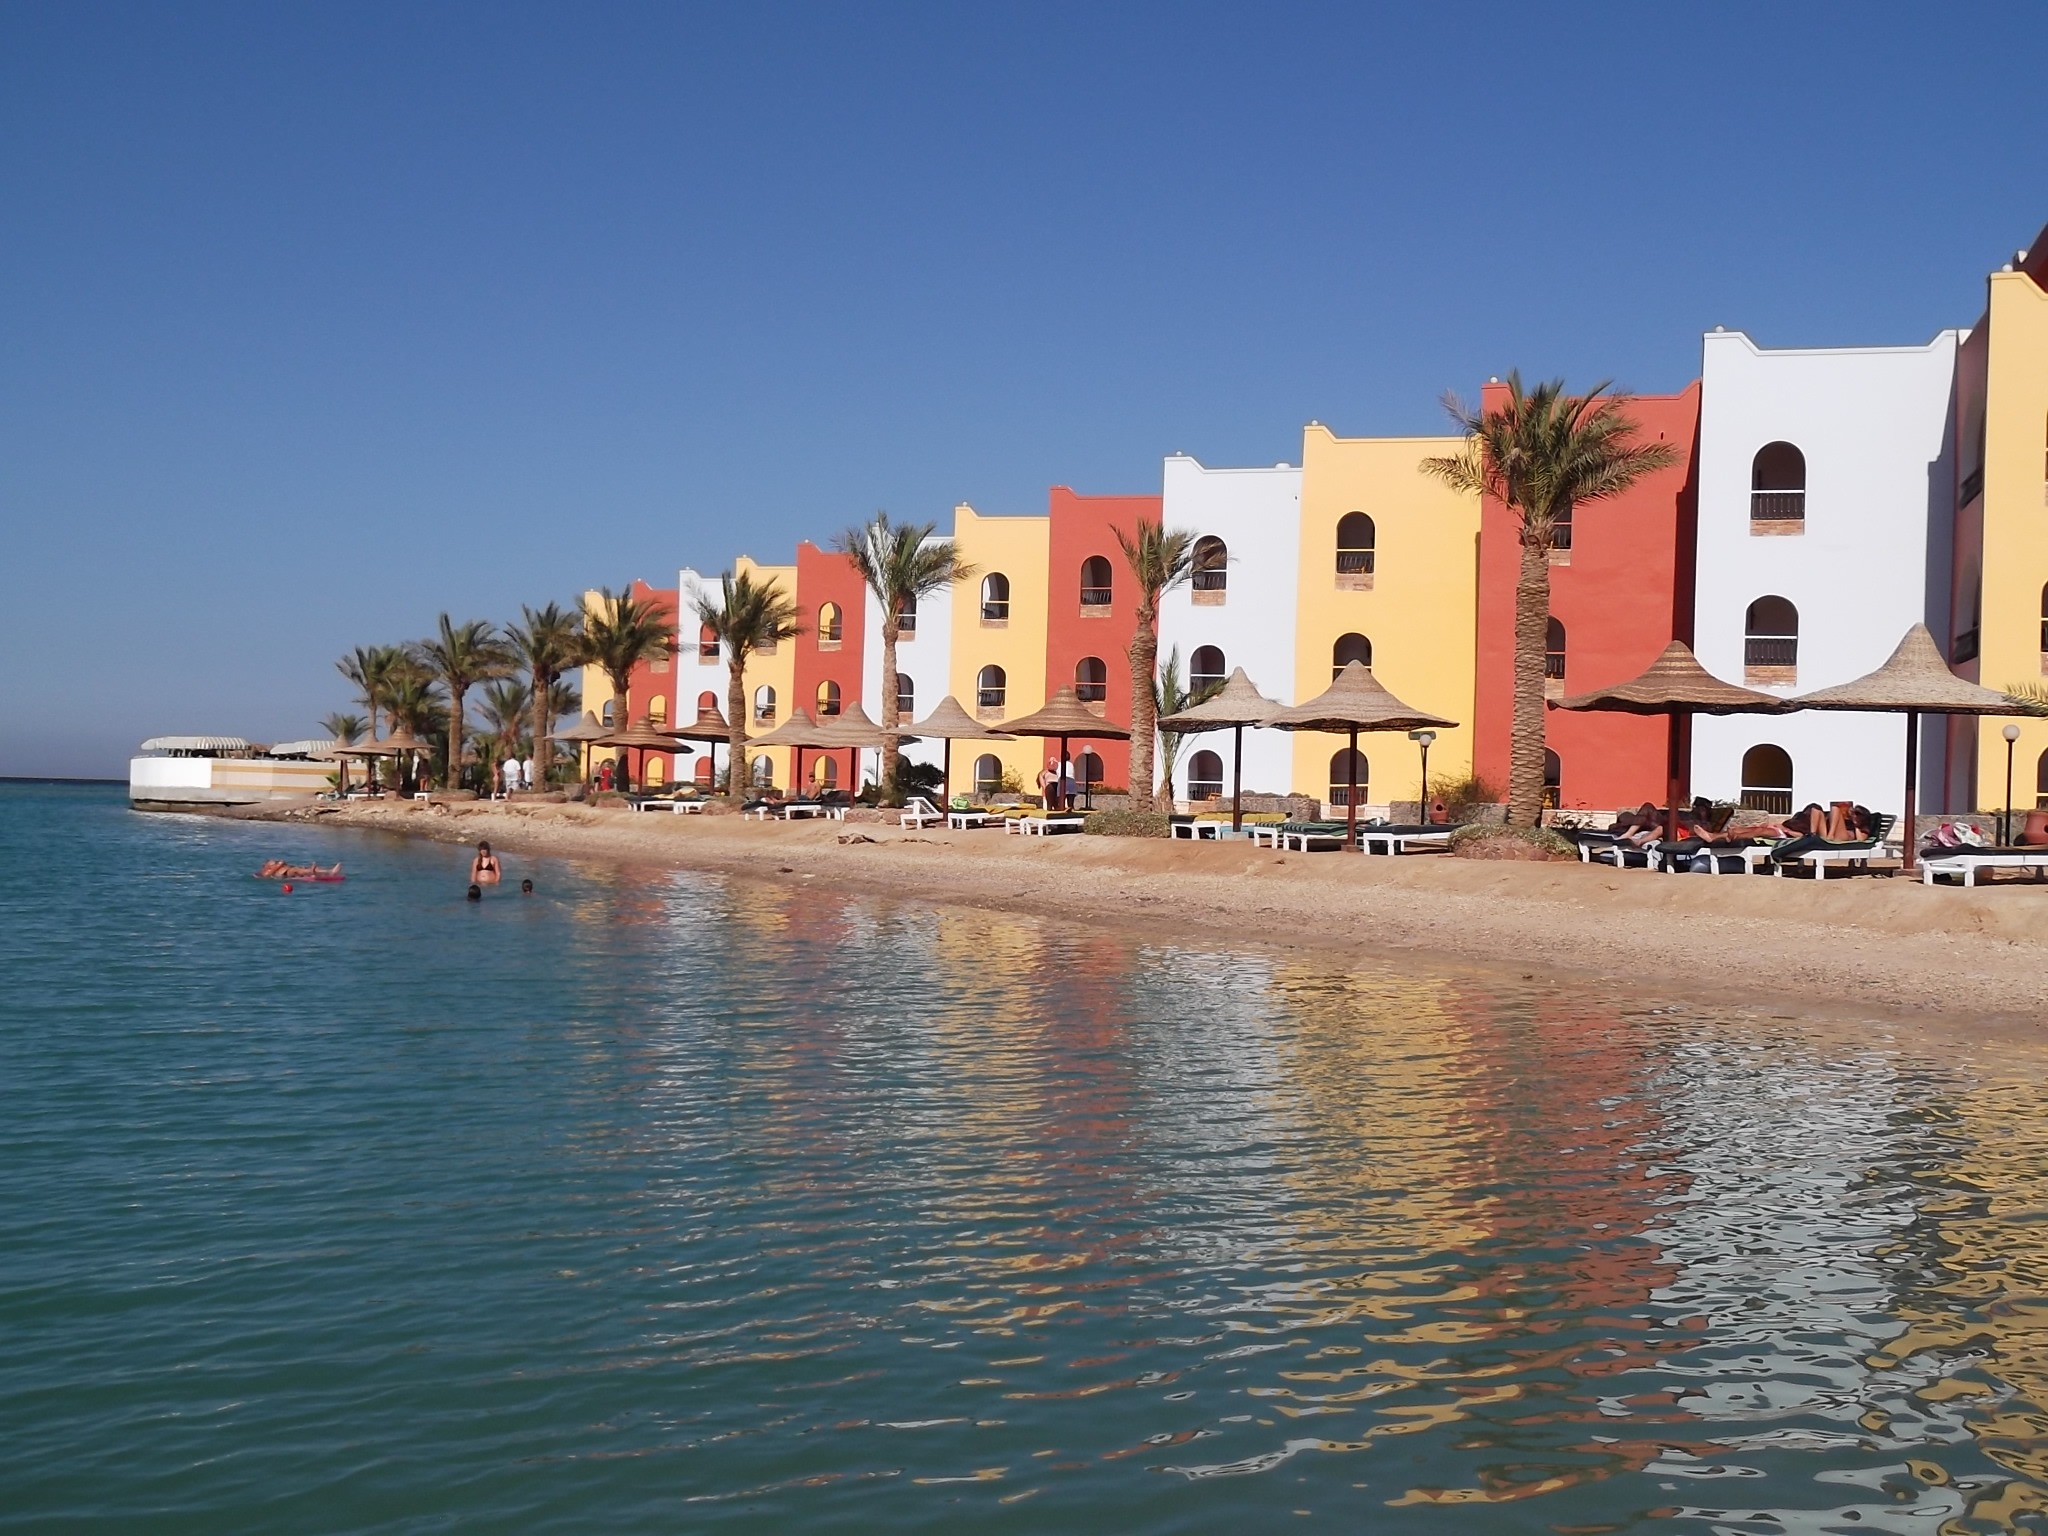
beach, landscape, sea, coast, sky, sun, town, cityscape, summer, vacation, holiday, bay, harbor, waterway, egypt, colourful houses, abroad